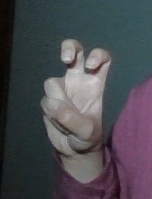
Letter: toot